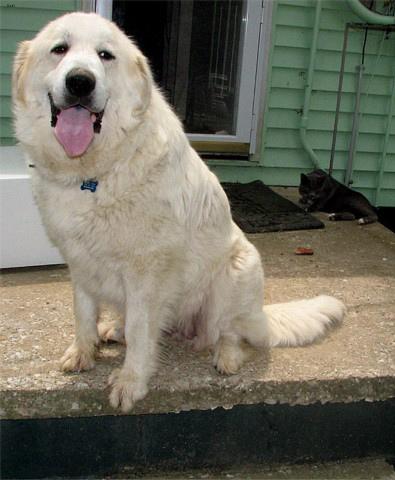
Breed: great pyrenees